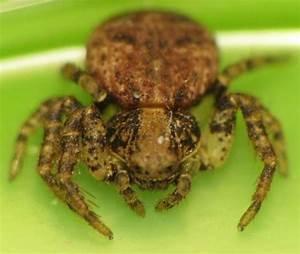
spider